Fisher–Zugelder House and Smith Cottage

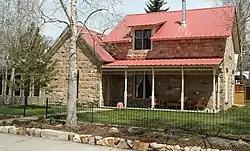
Fisher–Zugelder House

The Fisher–Zugelder House and Smith Cottage, at 601 N. Wisconsin St. in Gunnison, Colorado, are two houses listed together on the National Register of Historic Places in 1984.